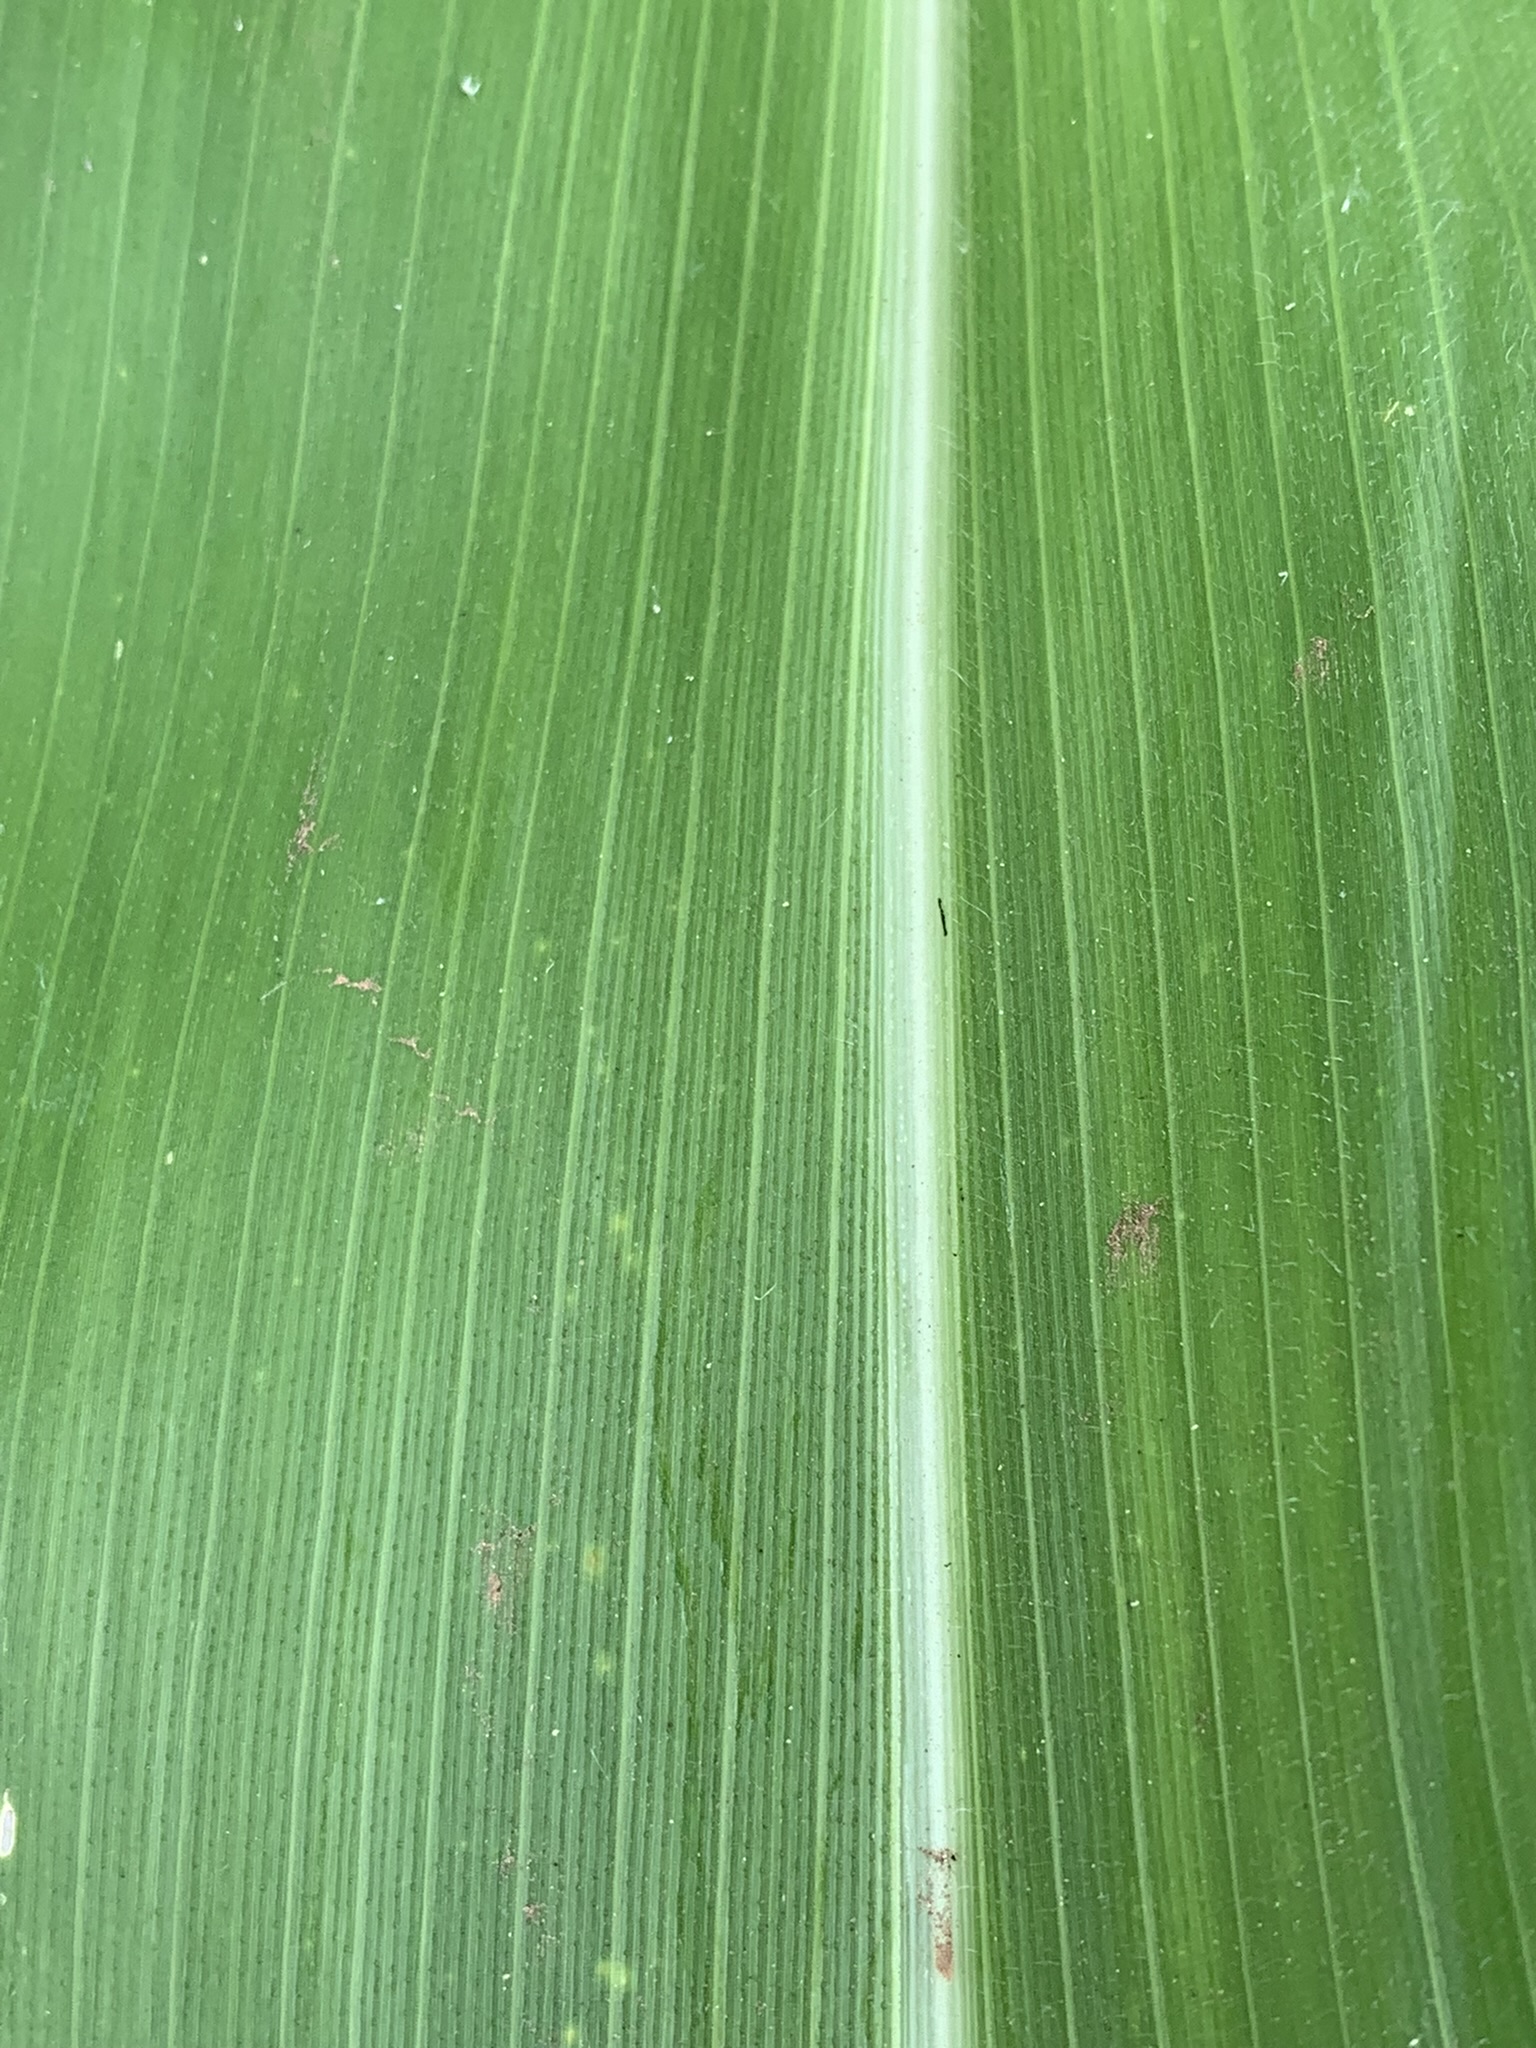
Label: Healthy